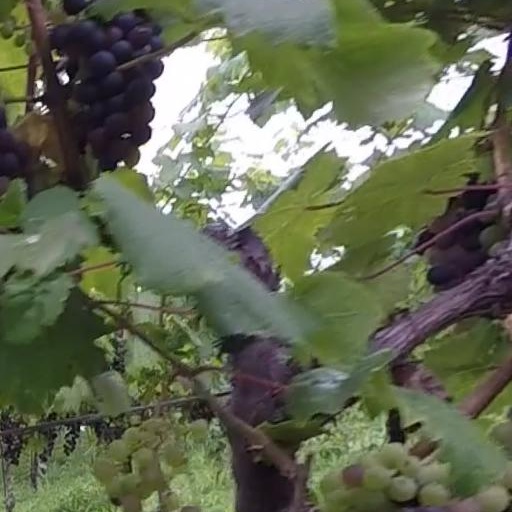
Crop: grape